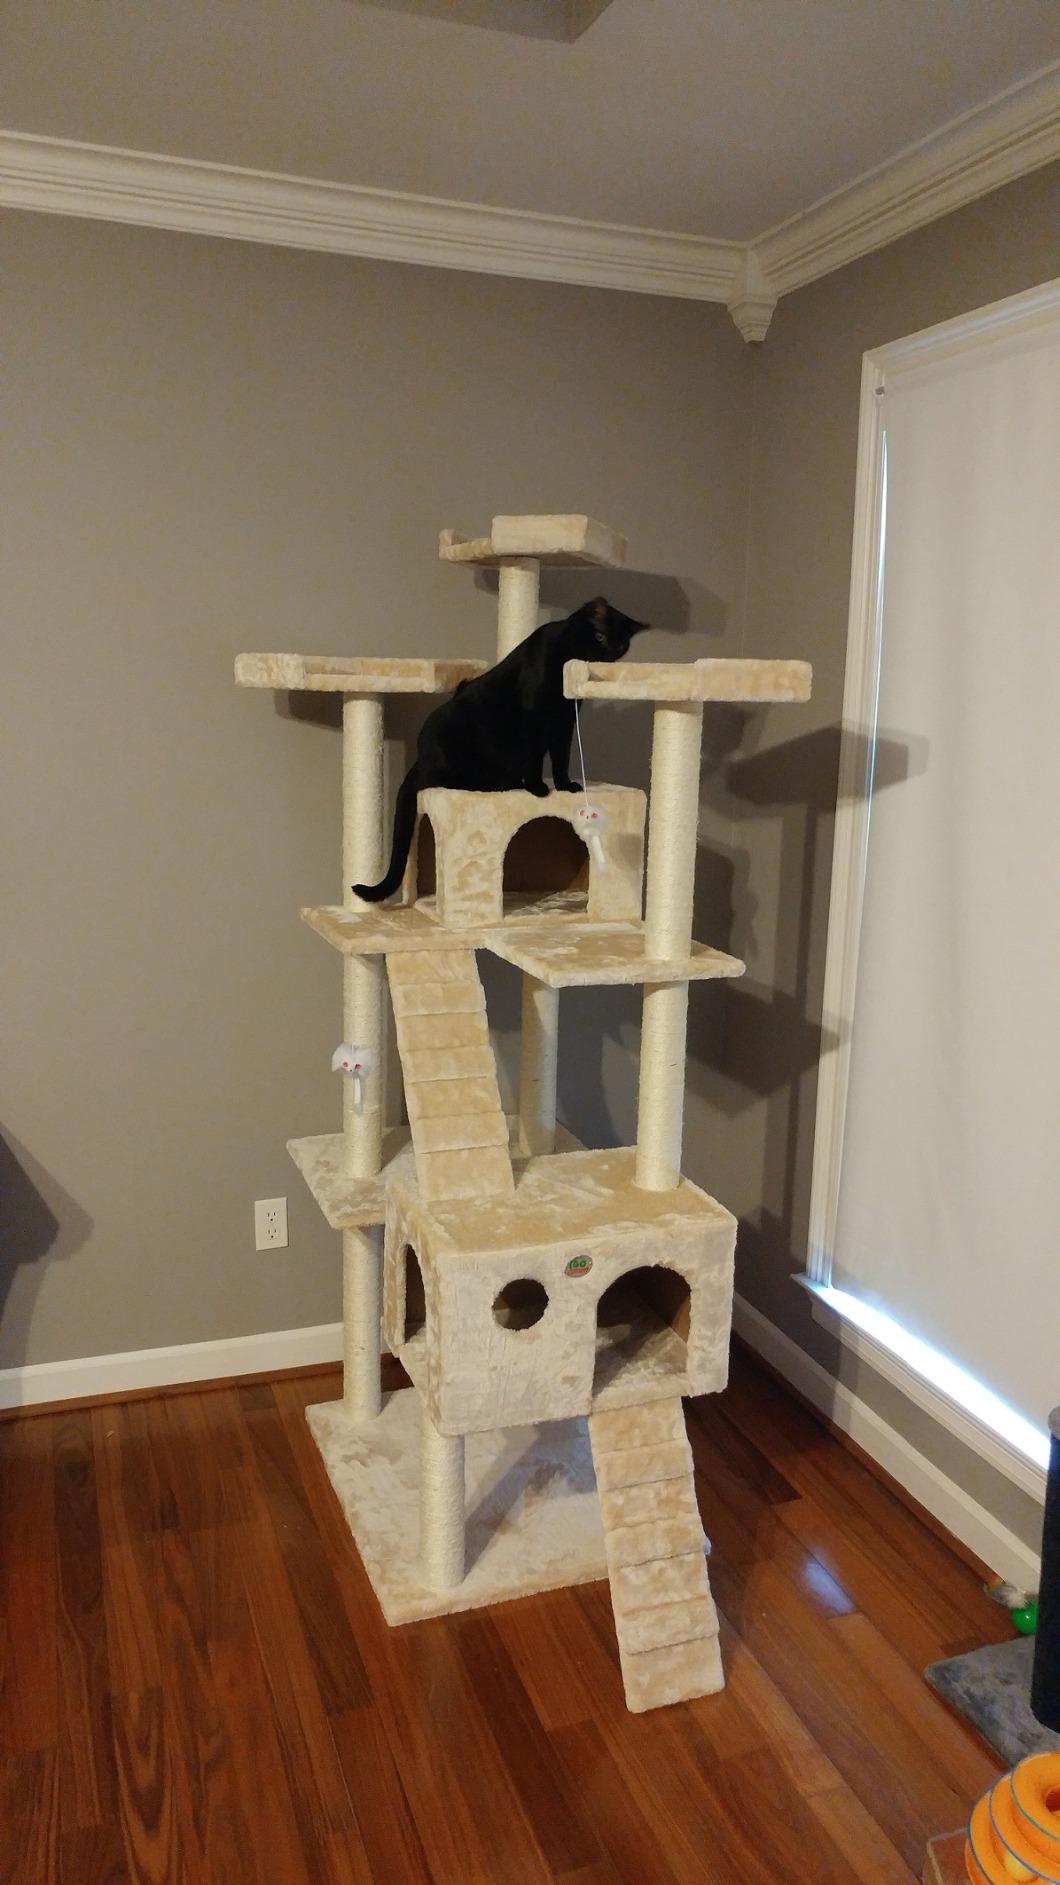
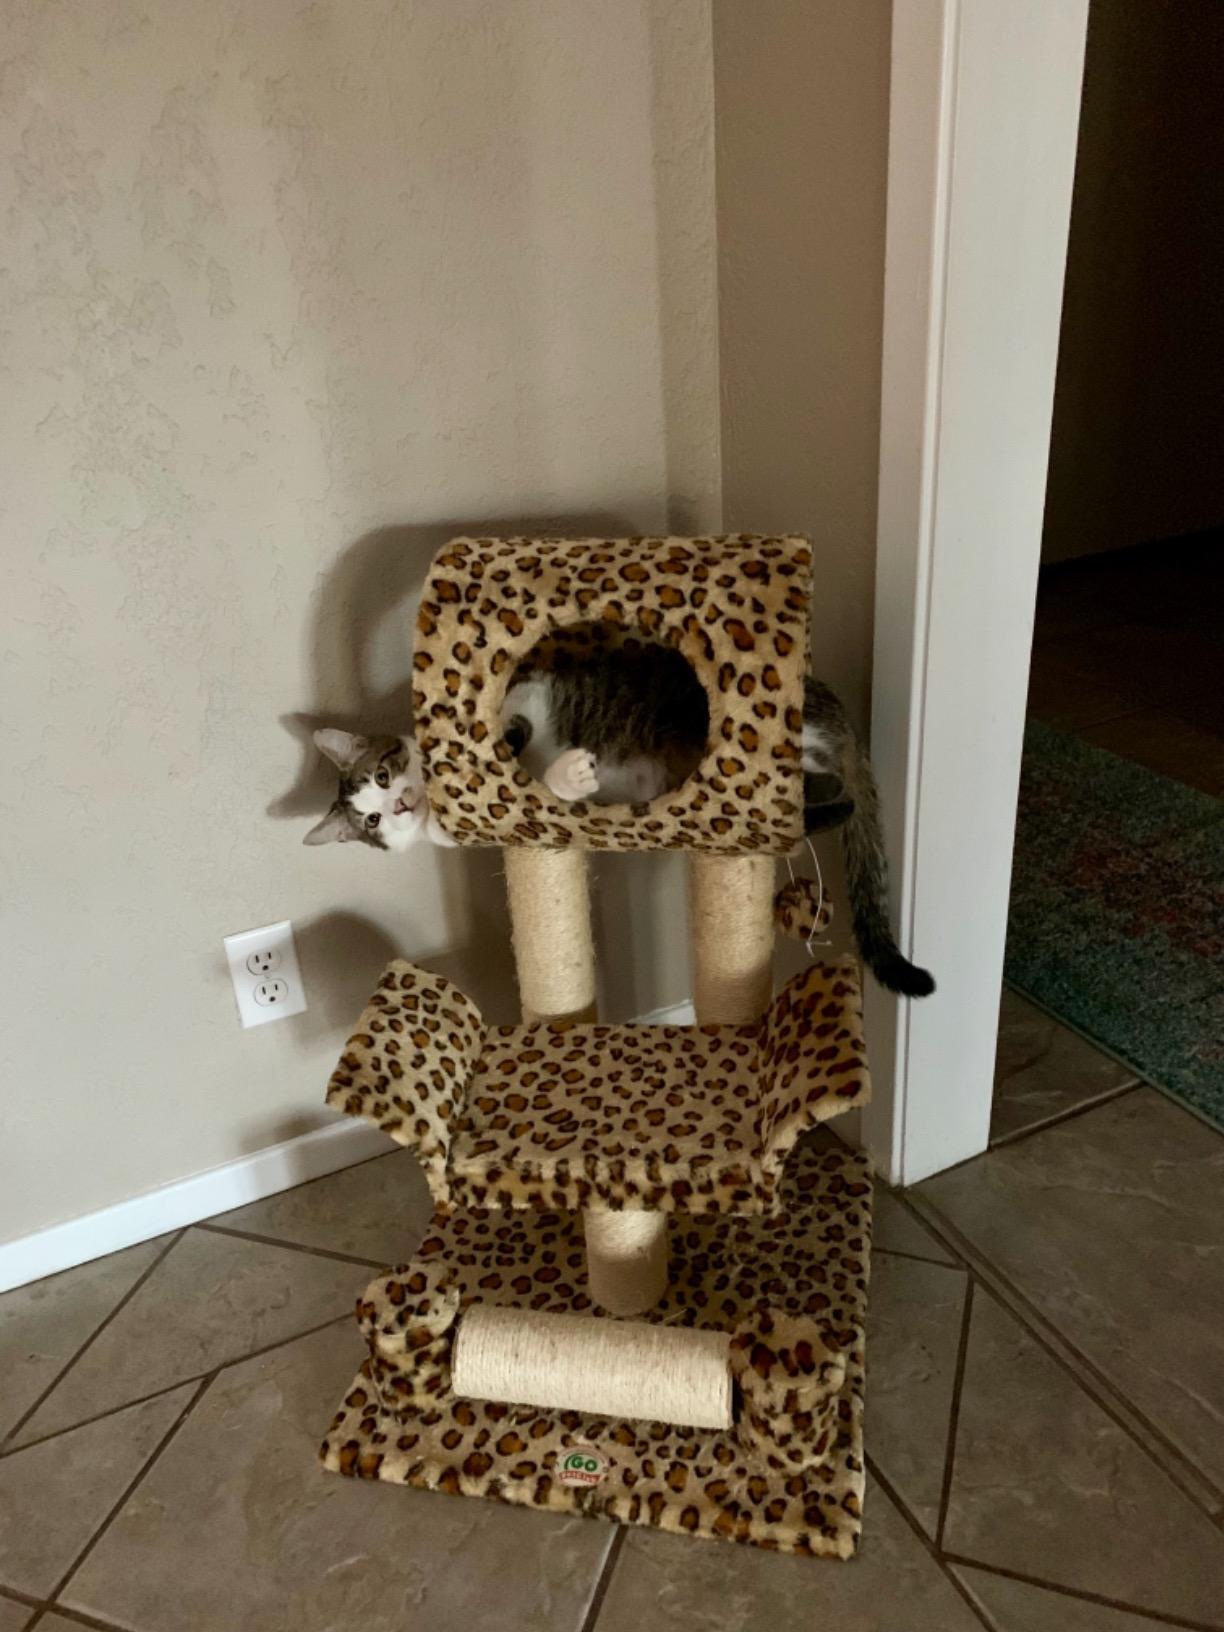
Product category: items_cat tree
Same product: no